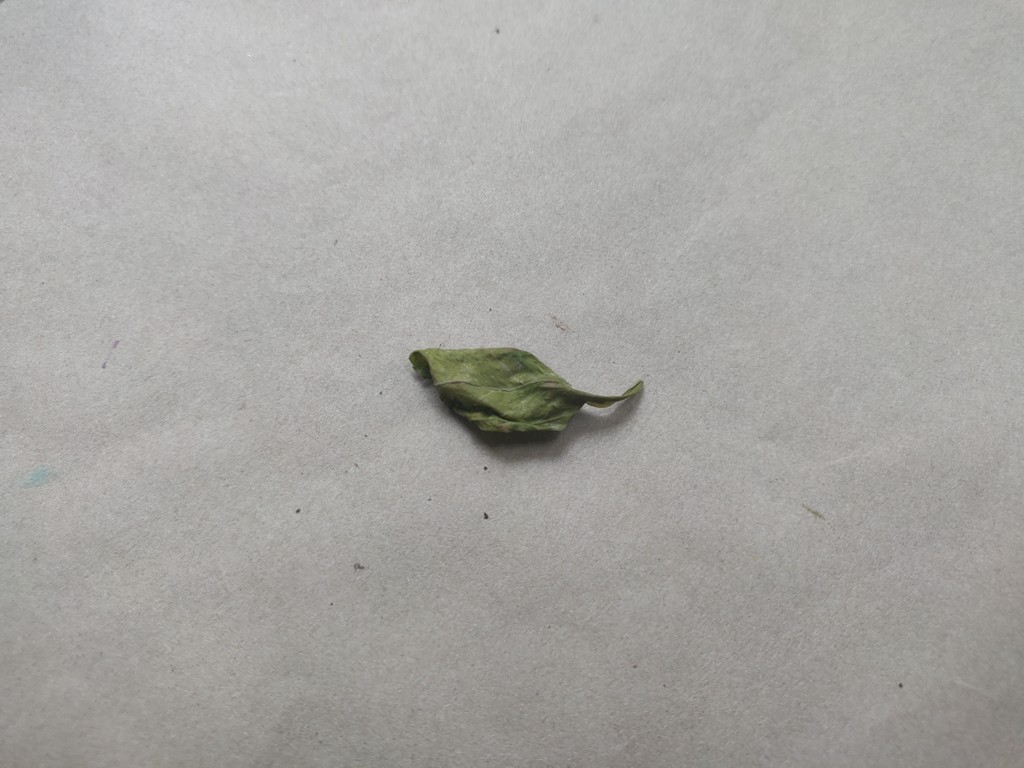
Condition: Dried
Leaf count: single
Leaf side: unknown